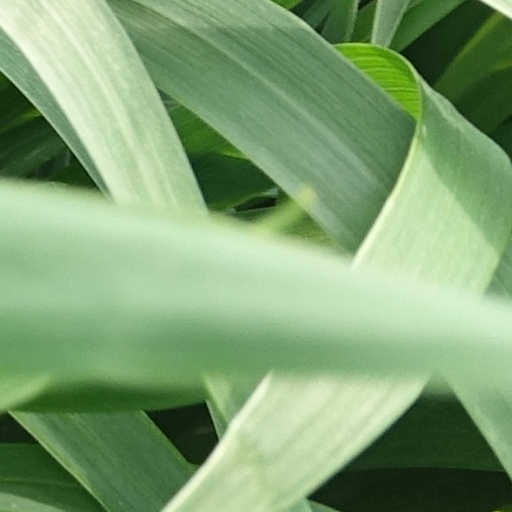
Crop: wheat